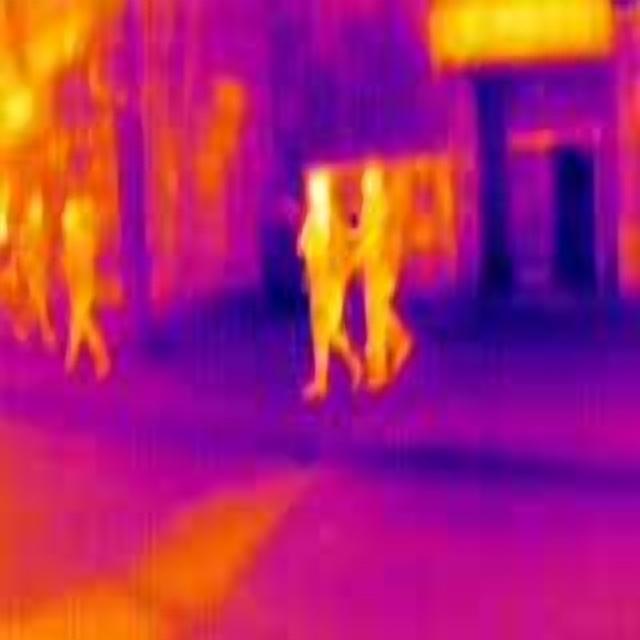
Detected objects:
label: person
label: person
label: person
label: person